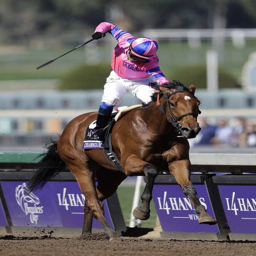
jockey celebrates after riding accommodation type to victory in horse race .